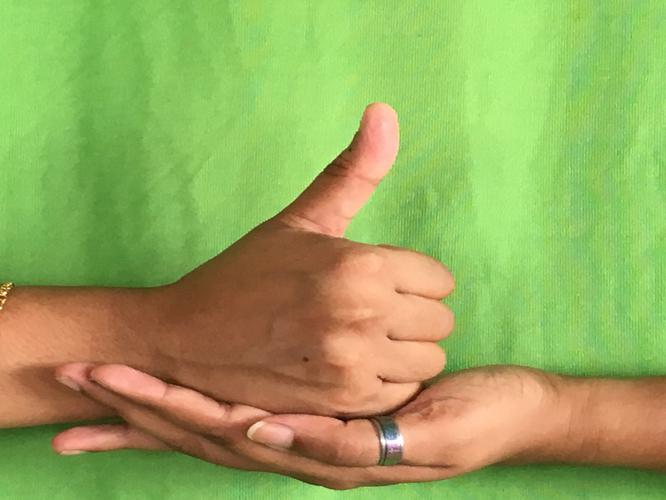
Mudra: Shivalinga
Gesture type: double_hand